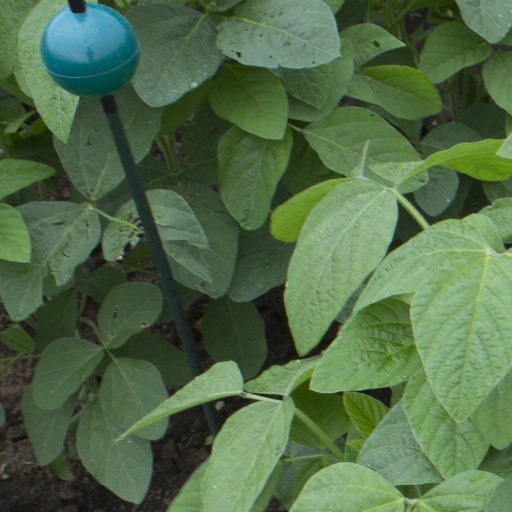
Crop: soybean